Ezra Stiles

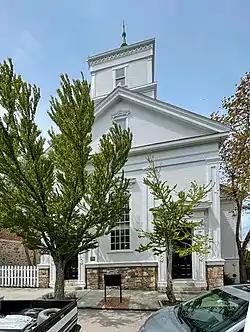
Stiles moved to Newport in 1755 to serve as minister of the Second Congregational Church

In 1752, Stiles traveled to Newport, Rhode Island, for his health. During his trip, the city's Trinity Church—the largest Anglican congregation in New England—sought Stiles to serve as its minister, offering him a salary of £200 sterling. Stiles rejected the offer and departed from the city, writing "that all his Art and Address and fine offers were ineffectual."